Atmospheric-pressure chemical ionization

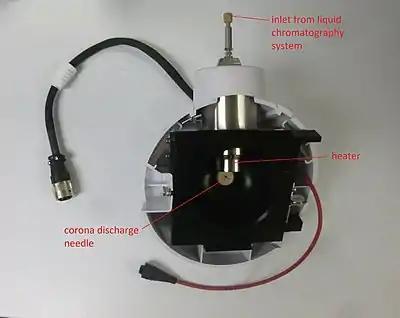
Atmospheric pressure chemical ionization (APCI) spray chamber from LC-MS; this ion source (spray chamber) would fit onto a mass spectrometer on the side facing the viewer, with the mass spectrometer's inlet at roughly the level of the corona discharge needle

Ionization in the gas phase by APCI follows the sequences: sample in solution, sample vapor, and sample ions. The effluent from the HPLC is evaporated completely. The mixture of solvent and sample vapor is then ionized by ion-molecule reaction.